Marines

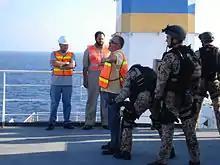
A German Navy boarding team

The (Naval Fusiliers) and (Naval Commandos) are naval personnel. The protect vessels and installations, provide the navy with military training, augment boarding-landing parties and support operations of the Commandos Marine. The (Naval Commandos) are a seven company Commando formation whose roots can be traced to the Second World War. The Commandos Marine have evolved to be broadly comparable to the British Special Boat Service, with whom they exchange officers.